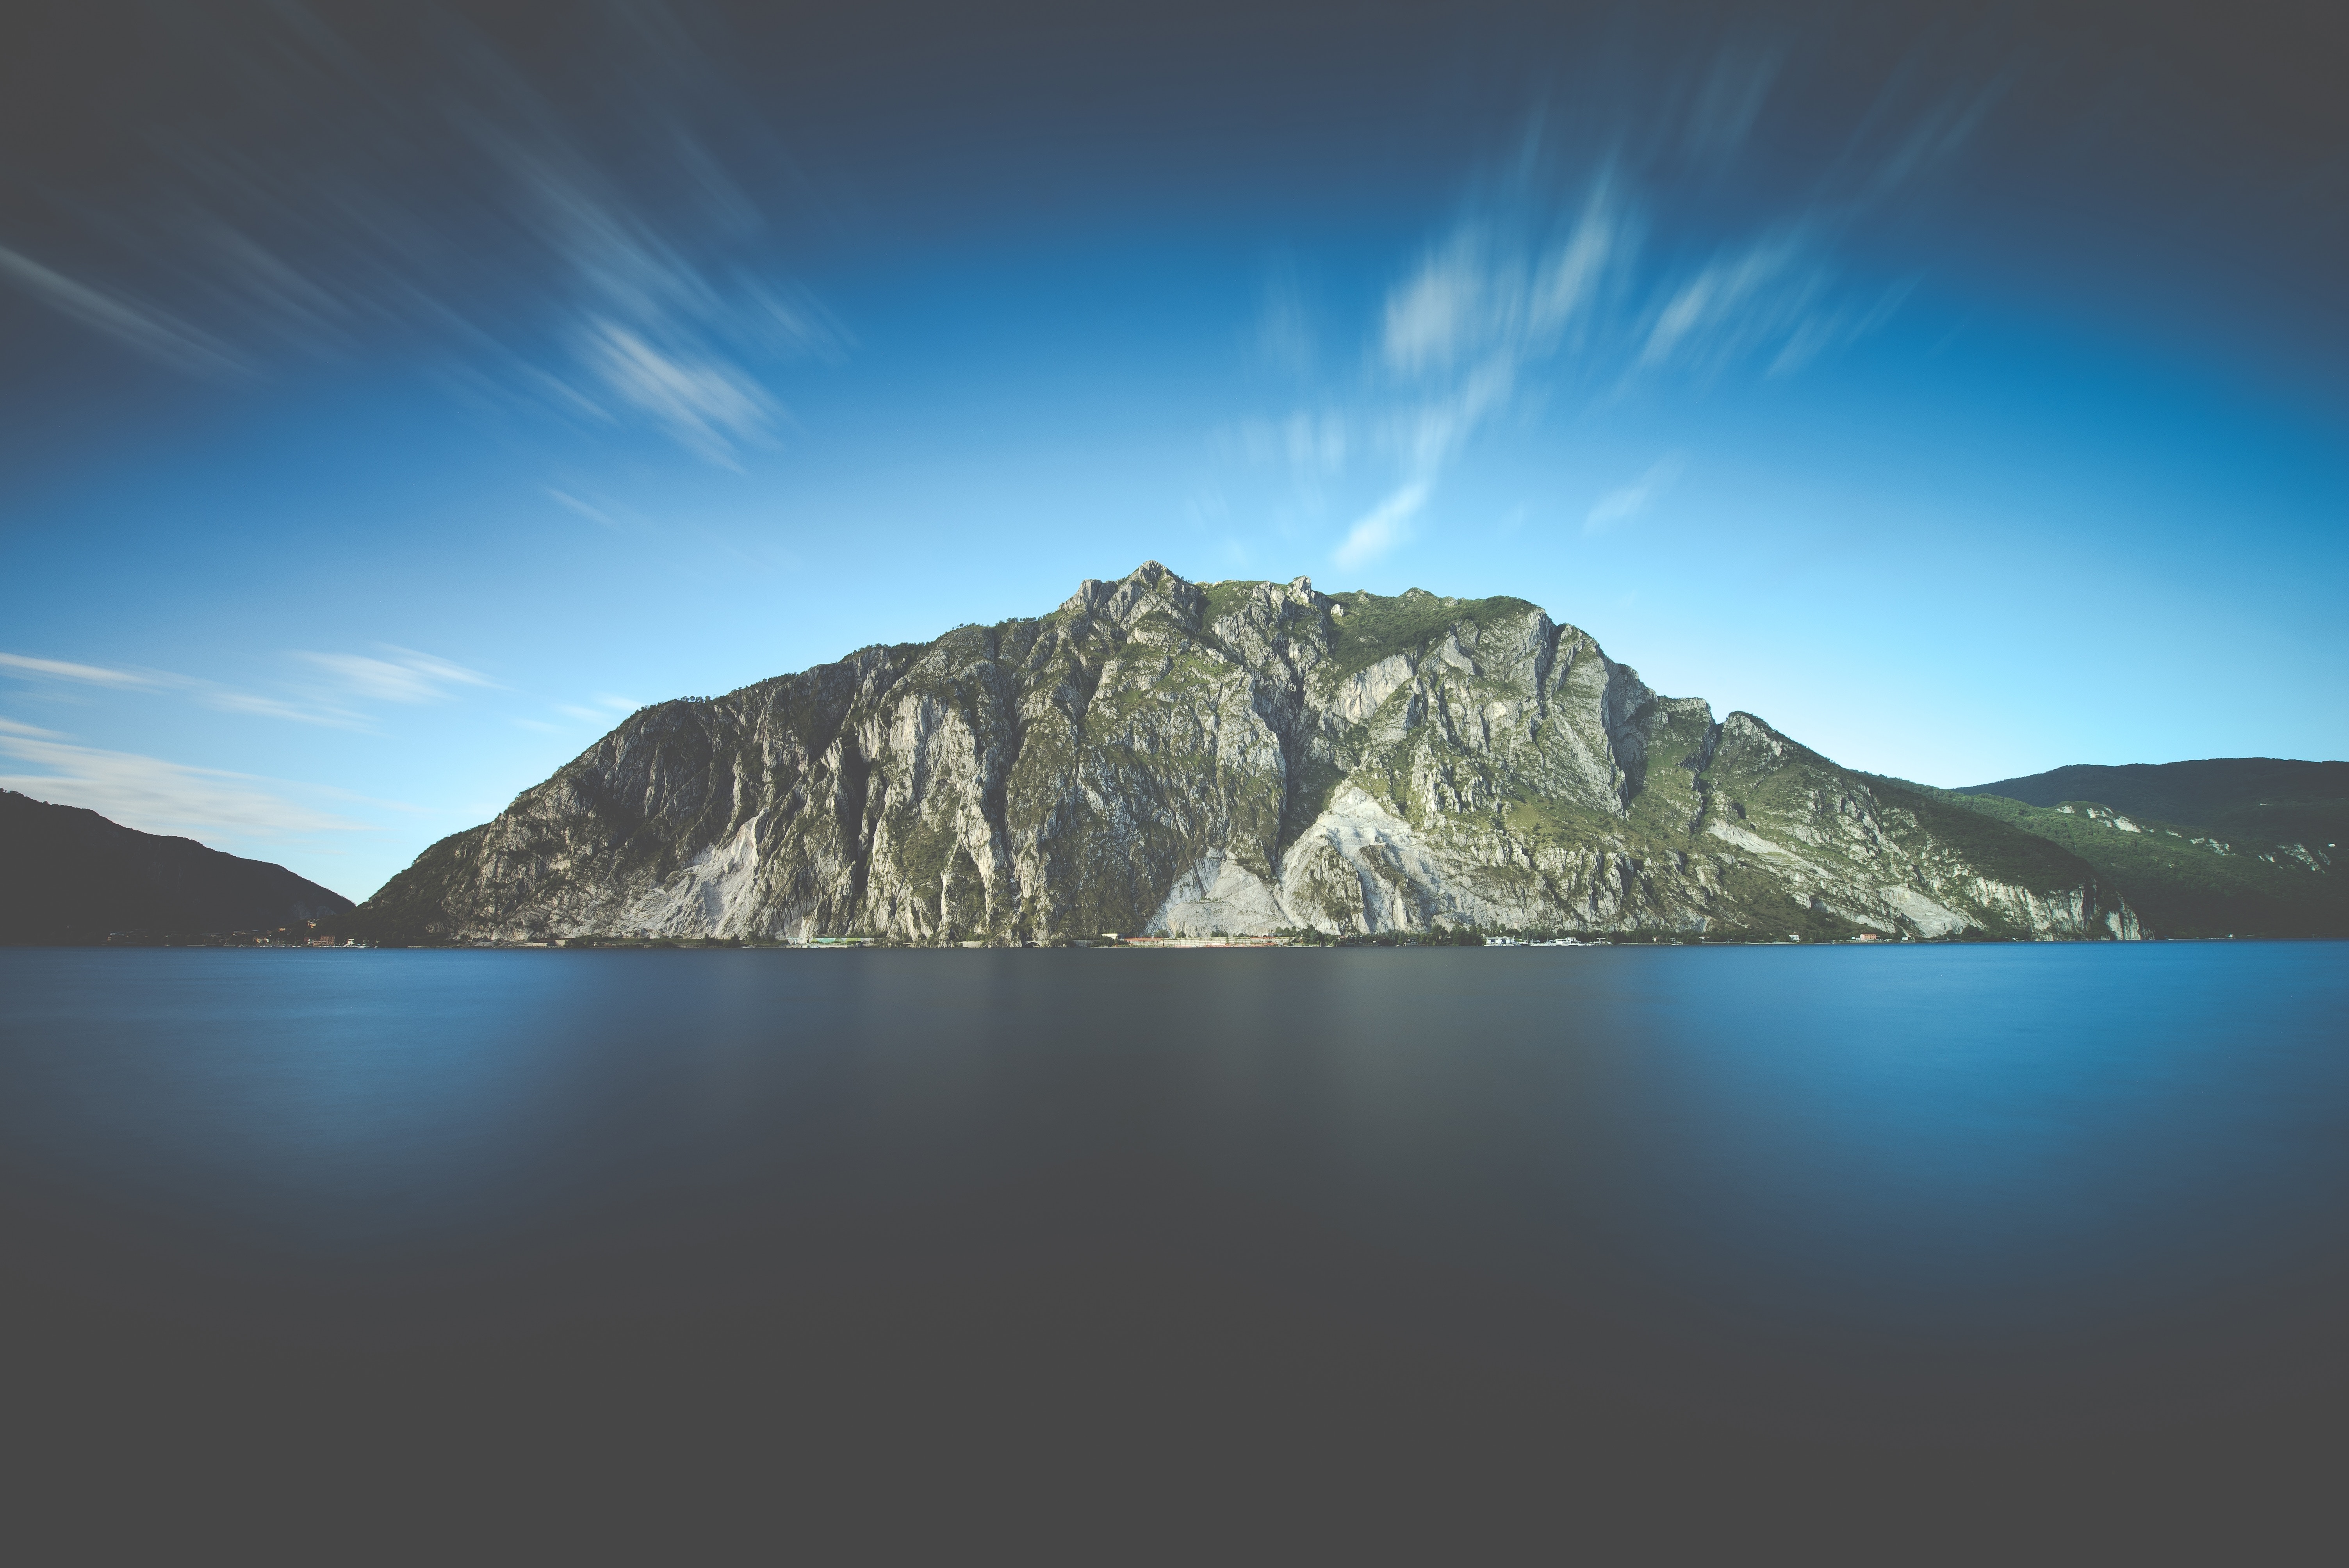
landscape, sea, water, nature, horizon, mountain, cloud, sky, sunlight, lake, atmosphere, mountain range, panorama, daytime, reflection, calm, fjord, reservoir, cool image, sound, fell, cool photo, loch, elevation, crater lake, computer wallpaper, glacial landform, mount scenery